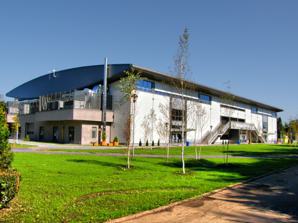
Building: Brașov Olympic Ice Rink
Country: Romania
Year built: 2010
Ice rink in Brașov, Romania Brașov Olympic Ice Rink Full name Patinoarul Olimpic Brașov Location Brașov , Romania Coordinates 45°39′49″N 25°36′44″E / 45.66361°N 25.61222°E / 45.66361; 25.61222 Owner Municipality of Brașov Capacity 2,000 (1,600 seated) Construction Broke ground May 2008 Opened January 2010 Construction cost € 9.1 million Tenants Corona Brașov The Brașov Olympic Ice Rink ( Romanian : Patinoarul Olimpic Brașov ) is a multi-purpose ice rink in Brașov , Romania . Located at number 5 Turnului Street which is 5 minutes walking distance from the railway station and easily accessible by public transportation, it was opened in January 2010. Construction The construction of the rink began on 16 May 2008. The proposed location was the Sports Park (then Tractorul Park), 730 metres north-west, in the place of a disused artificial pond. The rink was inaugurated on the 18 January 2010, with the goal of hosting competitions at the 2013 European Youth Olympic Winter Festival . The ice rink was first tested on 18 February 2010 by Tanja Szewczenko and Norman Jeschke and officially later that day with an ice hockey game between Corona Brașov and Steaua Rangers . Technical details There are three general areas: Areas for sportsmen : Special access for sportsmen, referees and officials 6 locker rooms with 25 places each Locker room for the referees with 5 places First aid room and doping control rooms 2 gyms Areas for the public : 4 staircases in the corners of the hall, each with a bathroom at the base 1,584 seats 3 evacuation staircases, and terraces on the second floor and around the building areas for renting skates, selling tickets, public locker room, bar, each with a bathroom Areas for the officials : separate access, conference room, administrative and storage rooms, bathrooms, special access for the resurfacer , inside and outside technical areas The possibility exists to extend the seating capacity for special events, in which case the hall could host a total of over 2,000 people, including 400 standing. The temperature in the spectator area is usually around 16 degrees Celsius , and that of the ice can range, depending on the event, between –6 (for figure skating ) to –15 (for hockey ). The ice is levelled using an Olympia ice resurfacer built by Resurfice Corporation . The rink contains removable tribunes and the locker rooms can be used simultaneously by 120 athletes. Also, the necessary material equipments have been executed, such as furniture, displaying and sounding system, ventilation equipments and refrigerating systems. Gallery External links Brașov Olympic Ice Rink at EuroHockey References